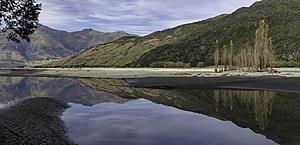
Wilkin-floden
Wilkin-floden nær sammenløbet med Makarora-floden.
Wilkin-floden er en flod i Otago-regionen i New Zealand, der strømmer ind i Lake Wanaka. Makarora er et bevaret naturområde. Det har en lang række naturlige træk fra snebelagte bjerge til floder og uberørt regnskov. Lokale turisme-arrangører tilbyder helikopter- og jetbådture langs Wilkin-floden.